McCarren Park

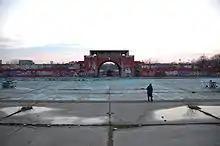
McCarren Park Pool, before renovations

East of the bathhouse, McCarren Park contains an enclosed elliptical pool area that is aligned north-south. The pool area is composed of a main swimming pool that was built as a rectangular pool. There were also two smaller, semicircular pools for wading and diving, one on either end of the main pool, though these are no longer in use. The original pool area, with an original capacity for 6,800 swimmers, served as the summertime social hub for Greenpoint and Williamsburg. The main pool was not used from 1984 to 2012. During that intermediate period, the pool was drained and left in disrepair, with various parts of the pool bed being graffitied. There was also a stage for performances on the east side of the pool during the 2000s.